Charles Thomson

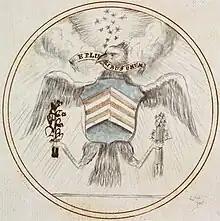
Thomson's proposal for the Great Seal of the United States (1793). A modified version was adopted by Congress.

During the French and Indian War, Thomson was an opponent of the Pennsylvania proprietors' American Indian policies. He served as secretary at the 1758 Treaty of Easton and wrote "An Enquiry into the Causes of the Alienation of the Delaware and Shawanese Indians from the British Interest" (1759), which blamed the war on the proprietors. The Delaware Indians adopted him into their tribe calling him, 'The-man-who-speaks-the-truth'. He was allied with Benjamin Franklin, the leader of the anti-proprietary party, but the two men parted politically during the crisis over the Stamp Act 1765. Thomson became a leader of Philadelphia's Sons of Liberty. He was inducted into the American Philosophical Society around 1750.